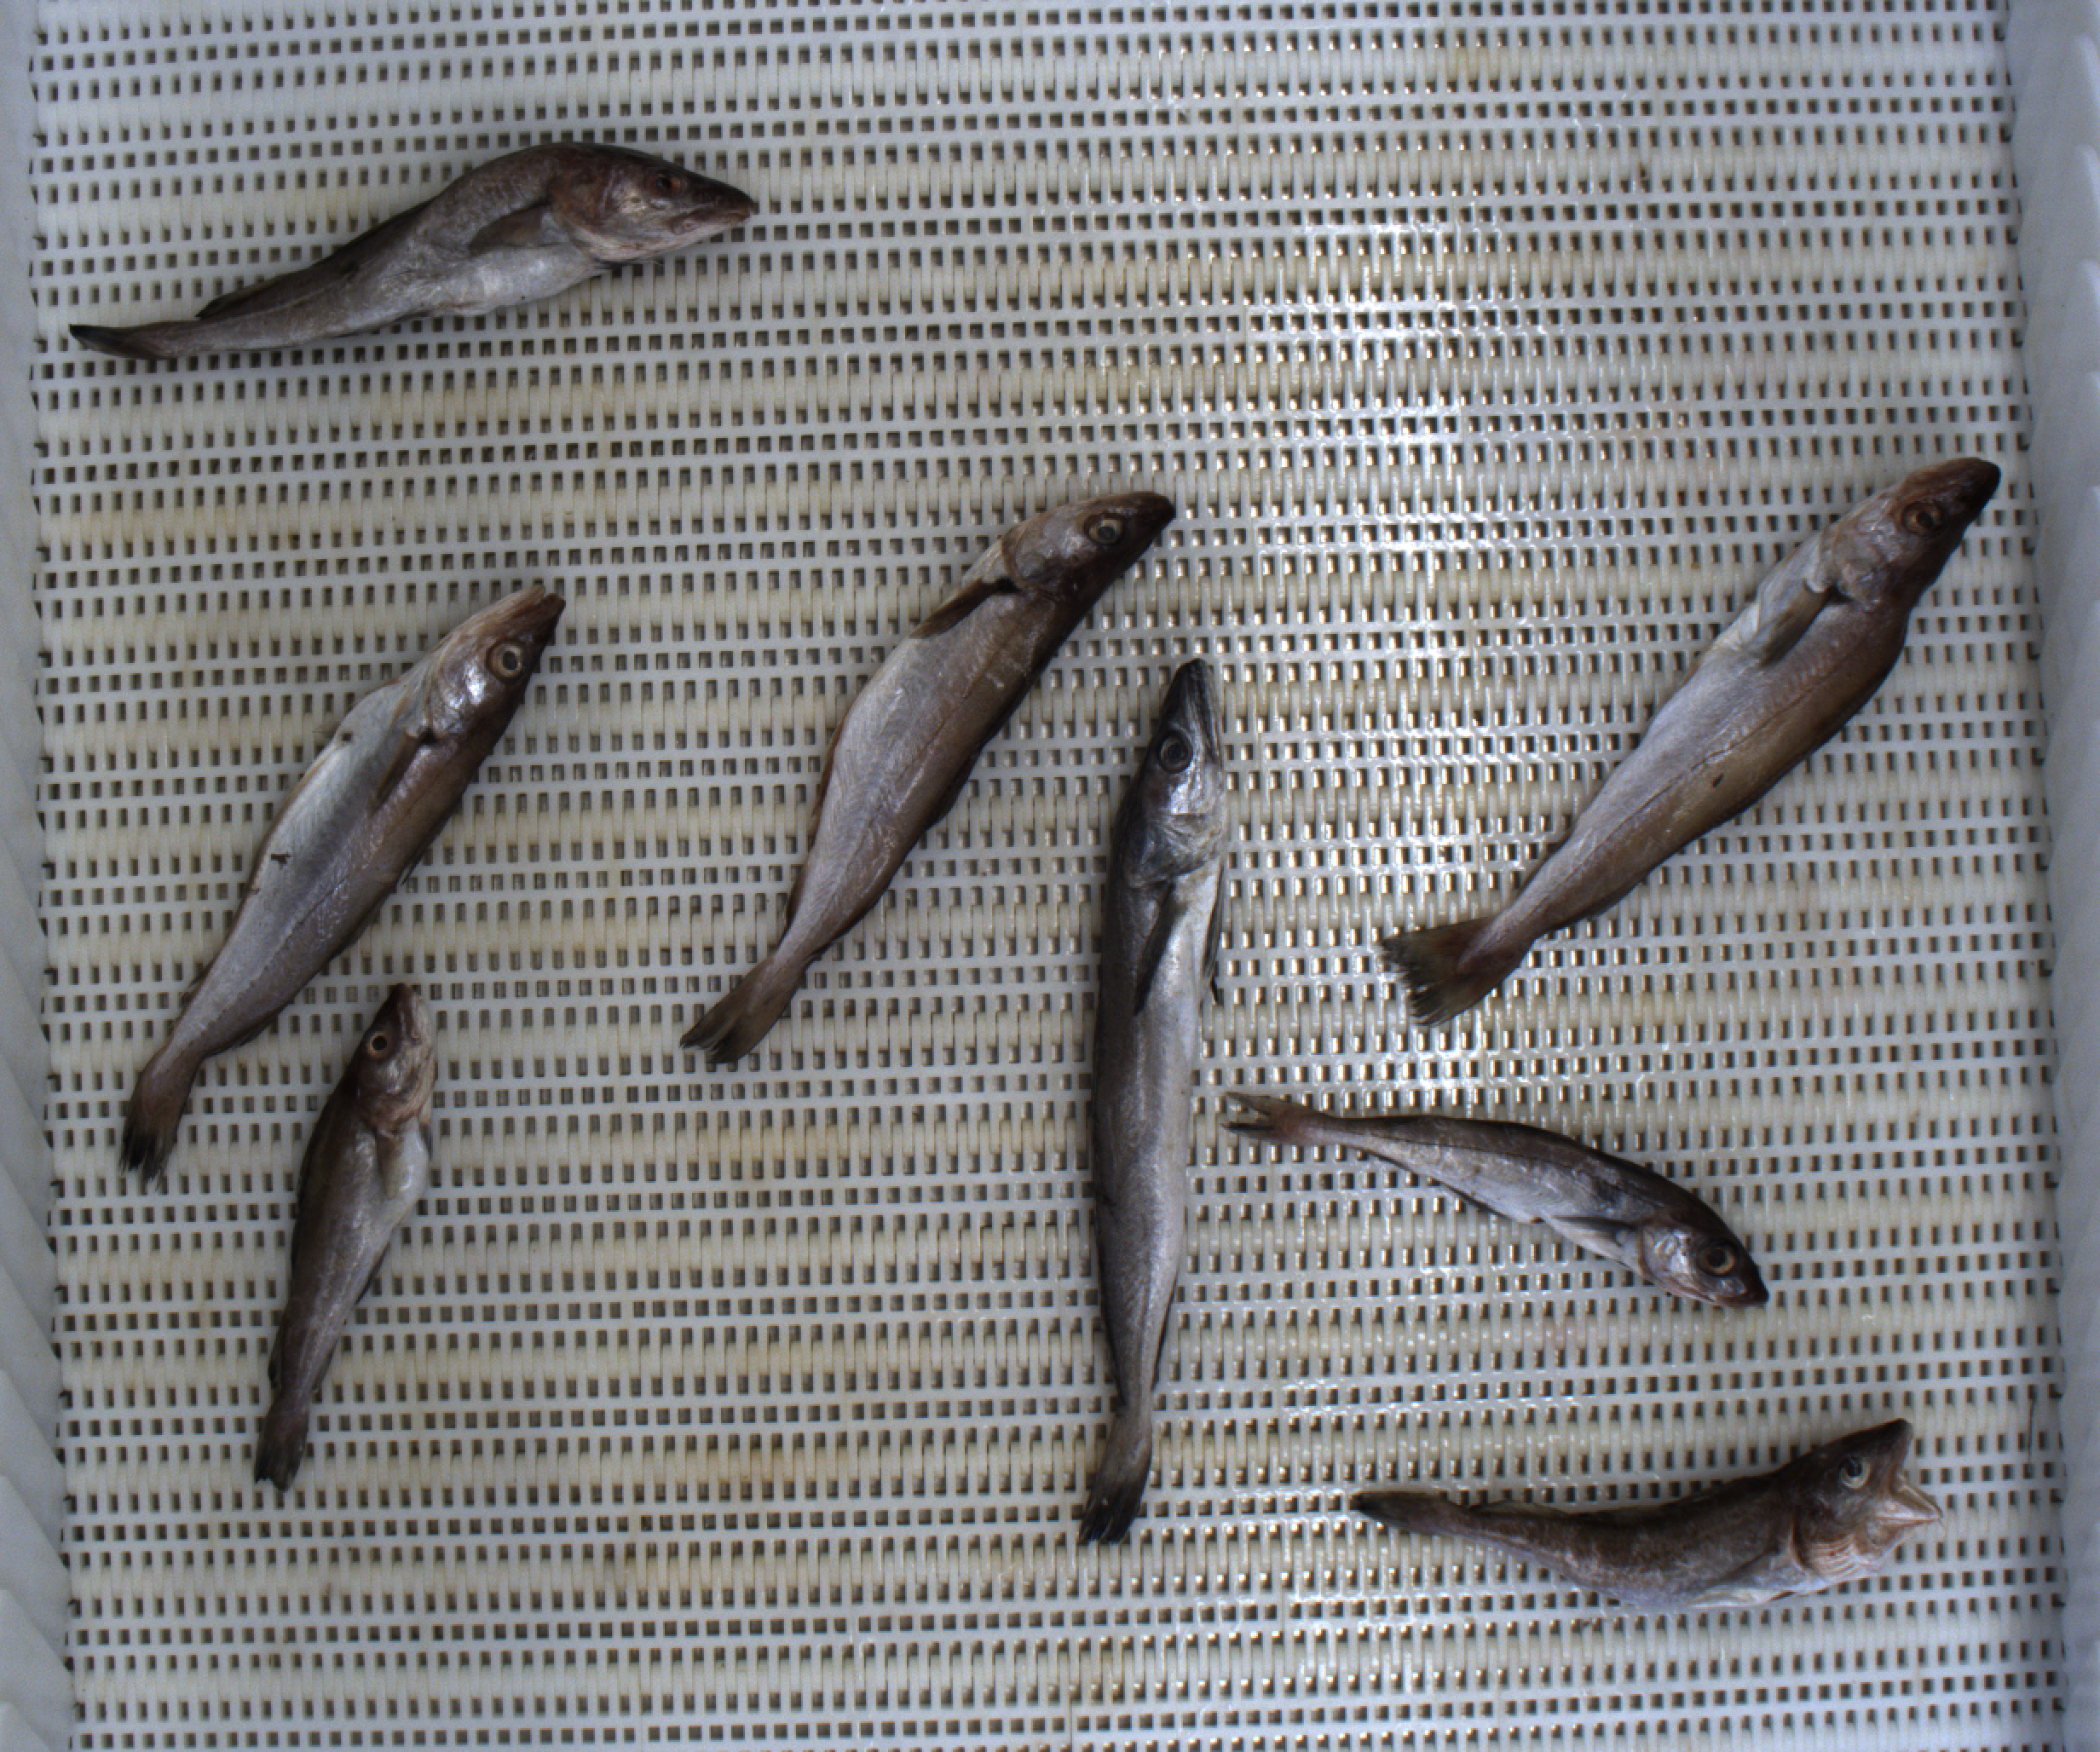
Total fish: 8
Cod: 3
Haddock: 1
Whiting: 3
Hake: 1
Horse mackerel: 0
Saithe: 0
Other: 0